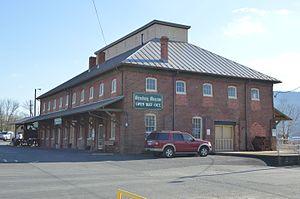
Strasburg est une municipalité américaine située dans le comté de Shenandoah en Virginie. Lors du recensement de 2010, sa population est de 6 398 habitants.